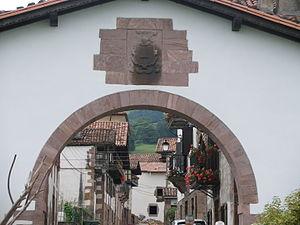
Amaiur en basque ou Maya ou Maya de Baztán en espagnol est un village situé dans la commune de Baztan dans la Communauté forale de Navarre, en Espagne. Le village n'est pas doté du statut de concejo mais dispose d'une certaine autonomie et d'un maire délégué.
Baztan est une commune de la Communauté forale de Navarre, au nord de l'Espagne.